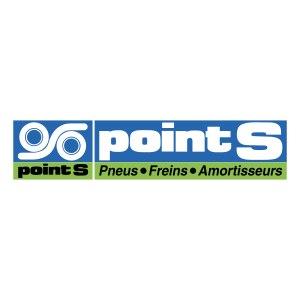
Point S est un réseau de professionnels franchisés dans le secteur de la vente de pneumatiques et de l'entretien de l'automobile.